François Battesti

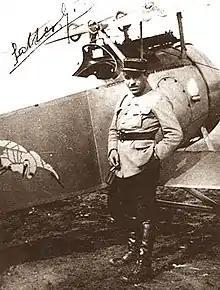
François Battesti at the "Escadrille 73" in 1917

Lieutenant François Marie Noel Battesti (5 May 1890 – 24 August 1977) was a French World War I flying ace credited with seven aerial victories.